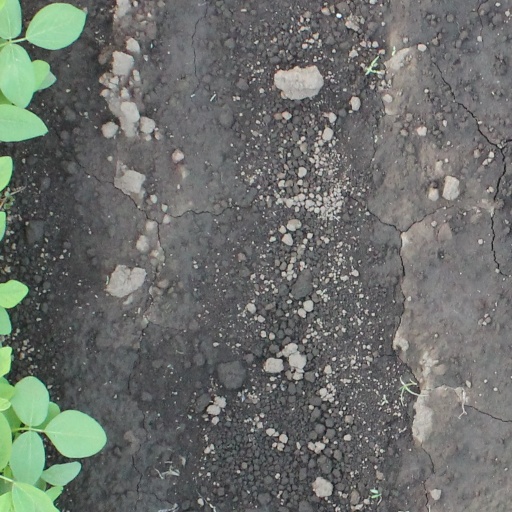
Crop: soybean